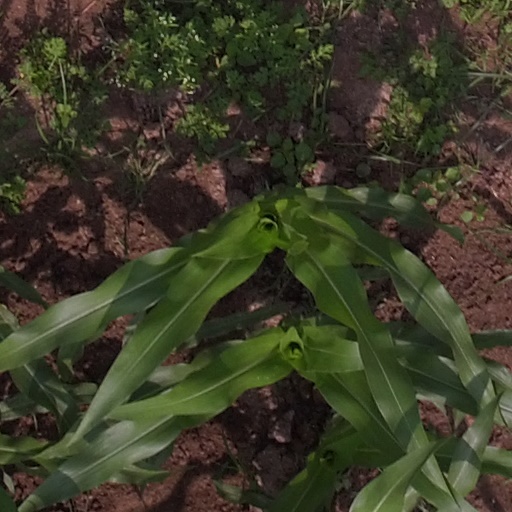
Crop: maize; corn